Maheshwar

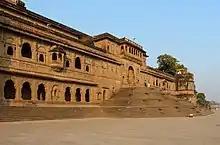
Fort Ahilya of the Holkar dynasty, in Maheshwar.

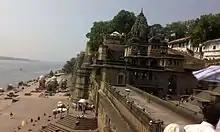
Fort of Maheshwar and Narmada river

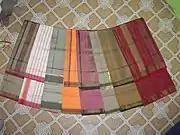
Maheshwari sari laced with bright "Zari" (brocade)

India census, Maheshwar had a population of 24000. Males constitute 51% of the population and females 49%. Maheshwar has an average literacy rate of 67%, higher than the national average of 59.5%: male literacy is 75%, and female literacy is 59%. In Maheshwar, 14% of the population is under 6 years of age.